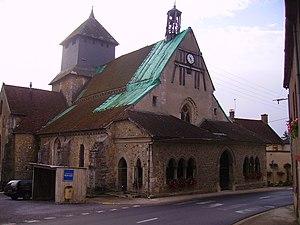
Eglise de Baye (Marne(51), France)
Cet article recense les monuments historiques de la Marne, en France.
Baye est une commune française, située dans le département de la Marne en région Grand Est.